Gaza war protests in the United States

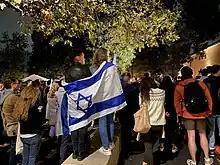
Pro-Israel rally at Stanford University, October 10, 2023

In Merrimack, New Hampshire, three protesters were arrested and charged with riot, sabotage, criminal mischief, criminal trespass, and disorderly conduct for a pro-Palestine protest that occurred at the offices of Elbit Systems, an Israeli "defense and homeland security business".